History of children in the military

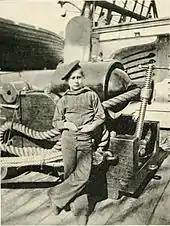
A powder monkey Aspinwall Fuller on a Union vessel, USS New Hampshire American Civil War, 1864

Young boys often took part in battles during early modern warfare. When Napoleon was faced with invasion by a massive Allied force in 1814 he conscripted many teenagers for his armies. Orphans of the Imperial Guard fought in the Netherlands with Marshal MacDonald and were between the ages of 14 and 17. Many of the conscripts who reported to the ranks in 1814 were referred to as Marie Louises after the Empress Marie Louise of France; they were also known as "The Infants of the Emperor". These soldiers were in their mid-teens. One of their more visible roles was as the ubiquitous "drummer boy".